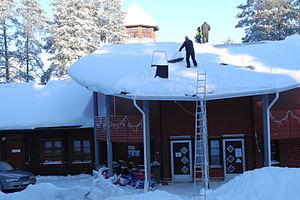
Ranua est une municipalité du nord de la Finlande, en Laponie. La commune est connue pour son important parc zoologique spécialisé dans les espèces arctiques.